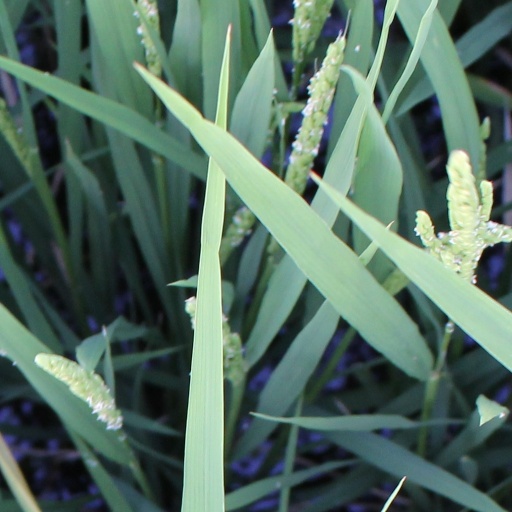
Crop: rice